Bamboo

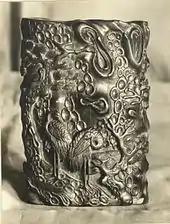
Photo of carved Chinese bamboo wall vase. 1918. Brooklyn Museum Archives, Goodyear Archival Collection.

Bamboo's long life makes it a Chinese symbol of uprightness and an Indian symbol of friendship. The rarity of its blossoming has led to the flowers' being regarded as a sign of impending famine. This may be due to rats feeding upon the profusion of flowers, then multiplying and destroying a large part of the local food supply. The most recent flowering began in May 2006 (see Mautam). Various bamboo species bloom in this manner about every 28–60 years.